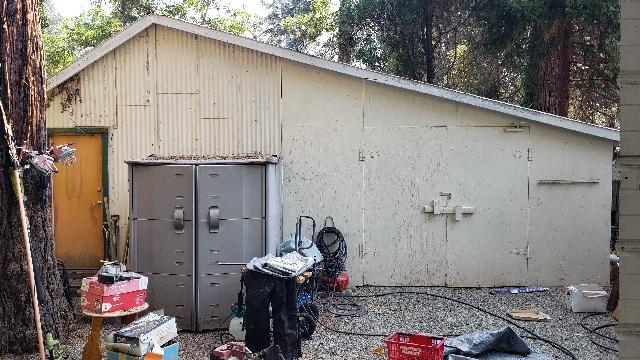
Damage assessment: no_damage